132nd (Mixed) Heavy Anti-Aircraft Regiment, Royal Artillery

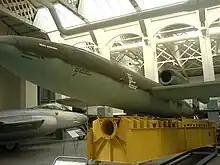
A V-1 and launching ramp section on display at the Imperial War Museum Duxford.

By 1941, after two years of war Anti-Aircraft Command, tasked with defending the UK against air attack, was suffering a manpower shortage. In April its commander-in-chief, Lieutenant-General Sir Frederick 'Tim' Pile, proposed to overcome this by utilising the women of the Auxiliary Territorial Service (ATS). The ATS was by law a non-combatant service, but it was decided that Defence Regulations permitted the employment of women in anti-aircraft (AA) roles other than actually firing the guns. They worked the radar and plotting instruments, range-finders and predictors, ran command posts and communications, and carried out many other duties. With the increasing automation of heavy AA (HAA) guns, including gun-laying, fuze-setting and ammunition loading under remote control from the predictor, the question of who actually fired the gun became blurred as the war progressed. The ATS rank and file, if not always their officers, took to the new role with enthusiasm and 'Mixed' batteries and regiments with the ATS supplying two-thirds of their personnel quickly proved a success.